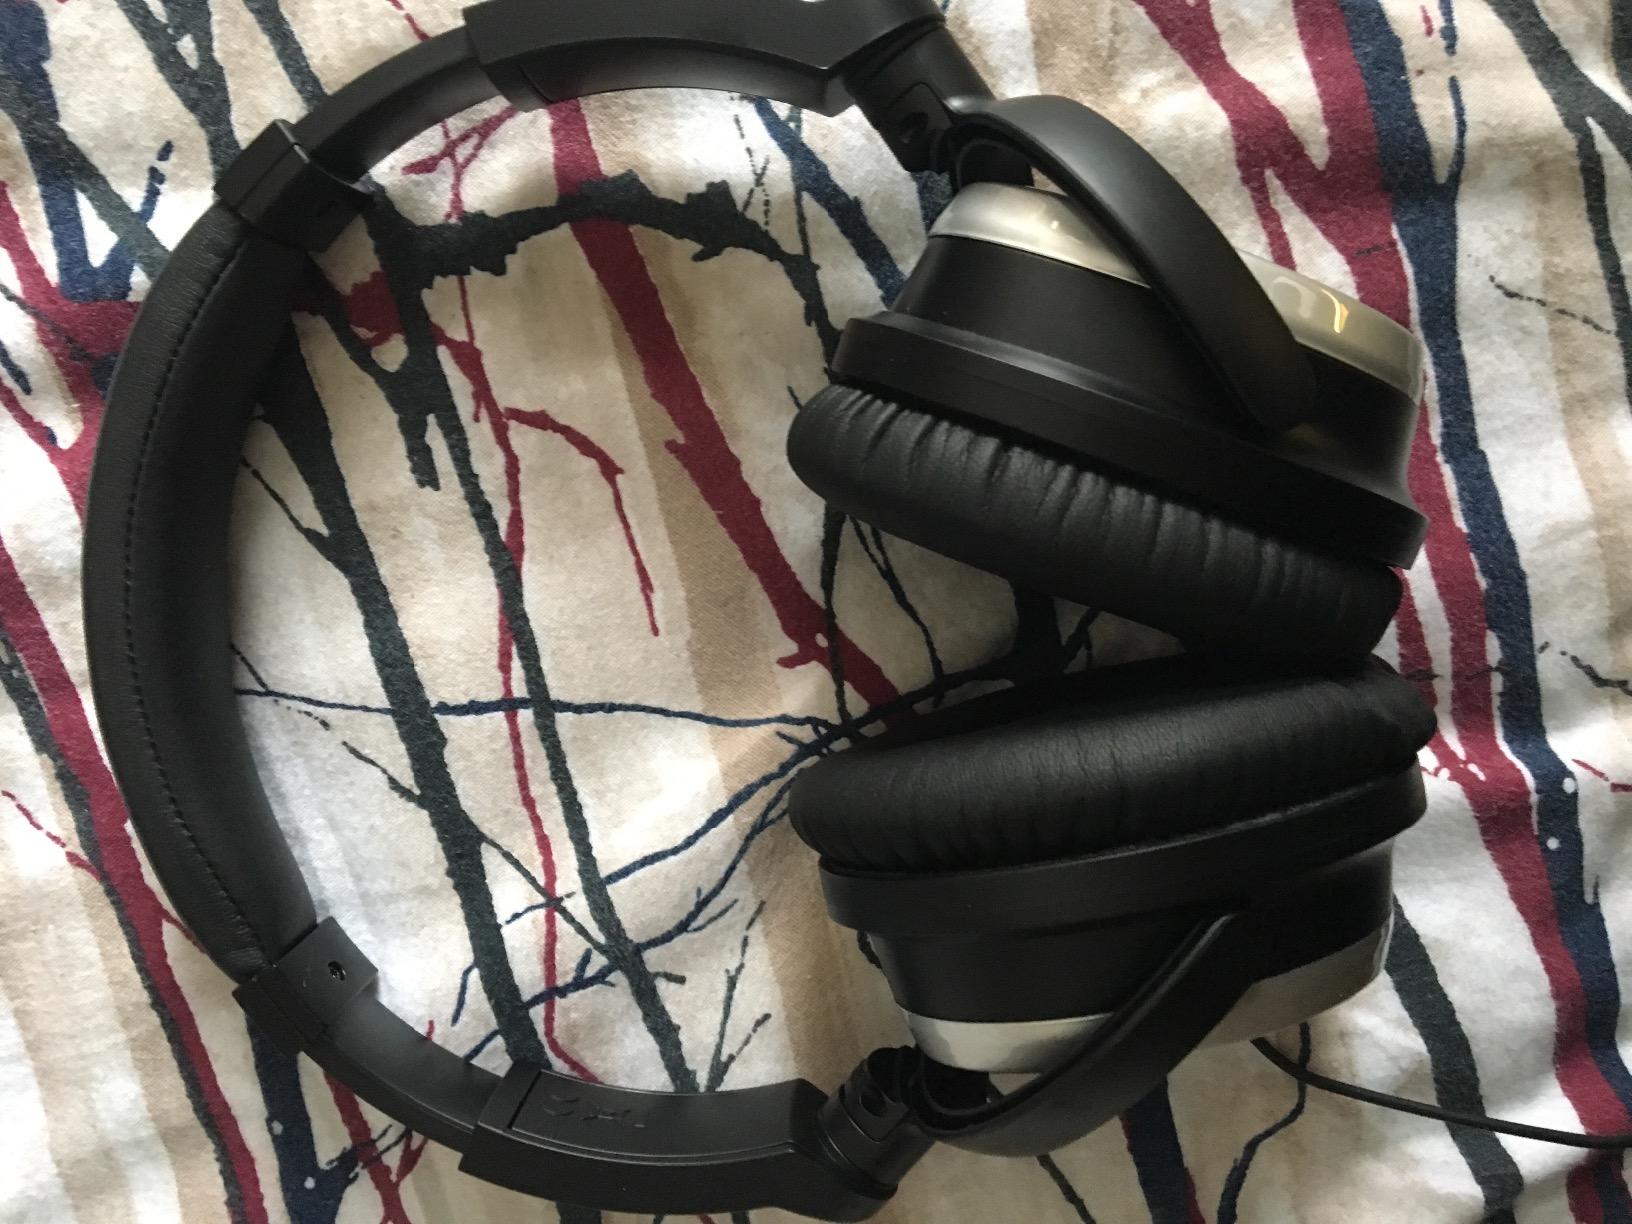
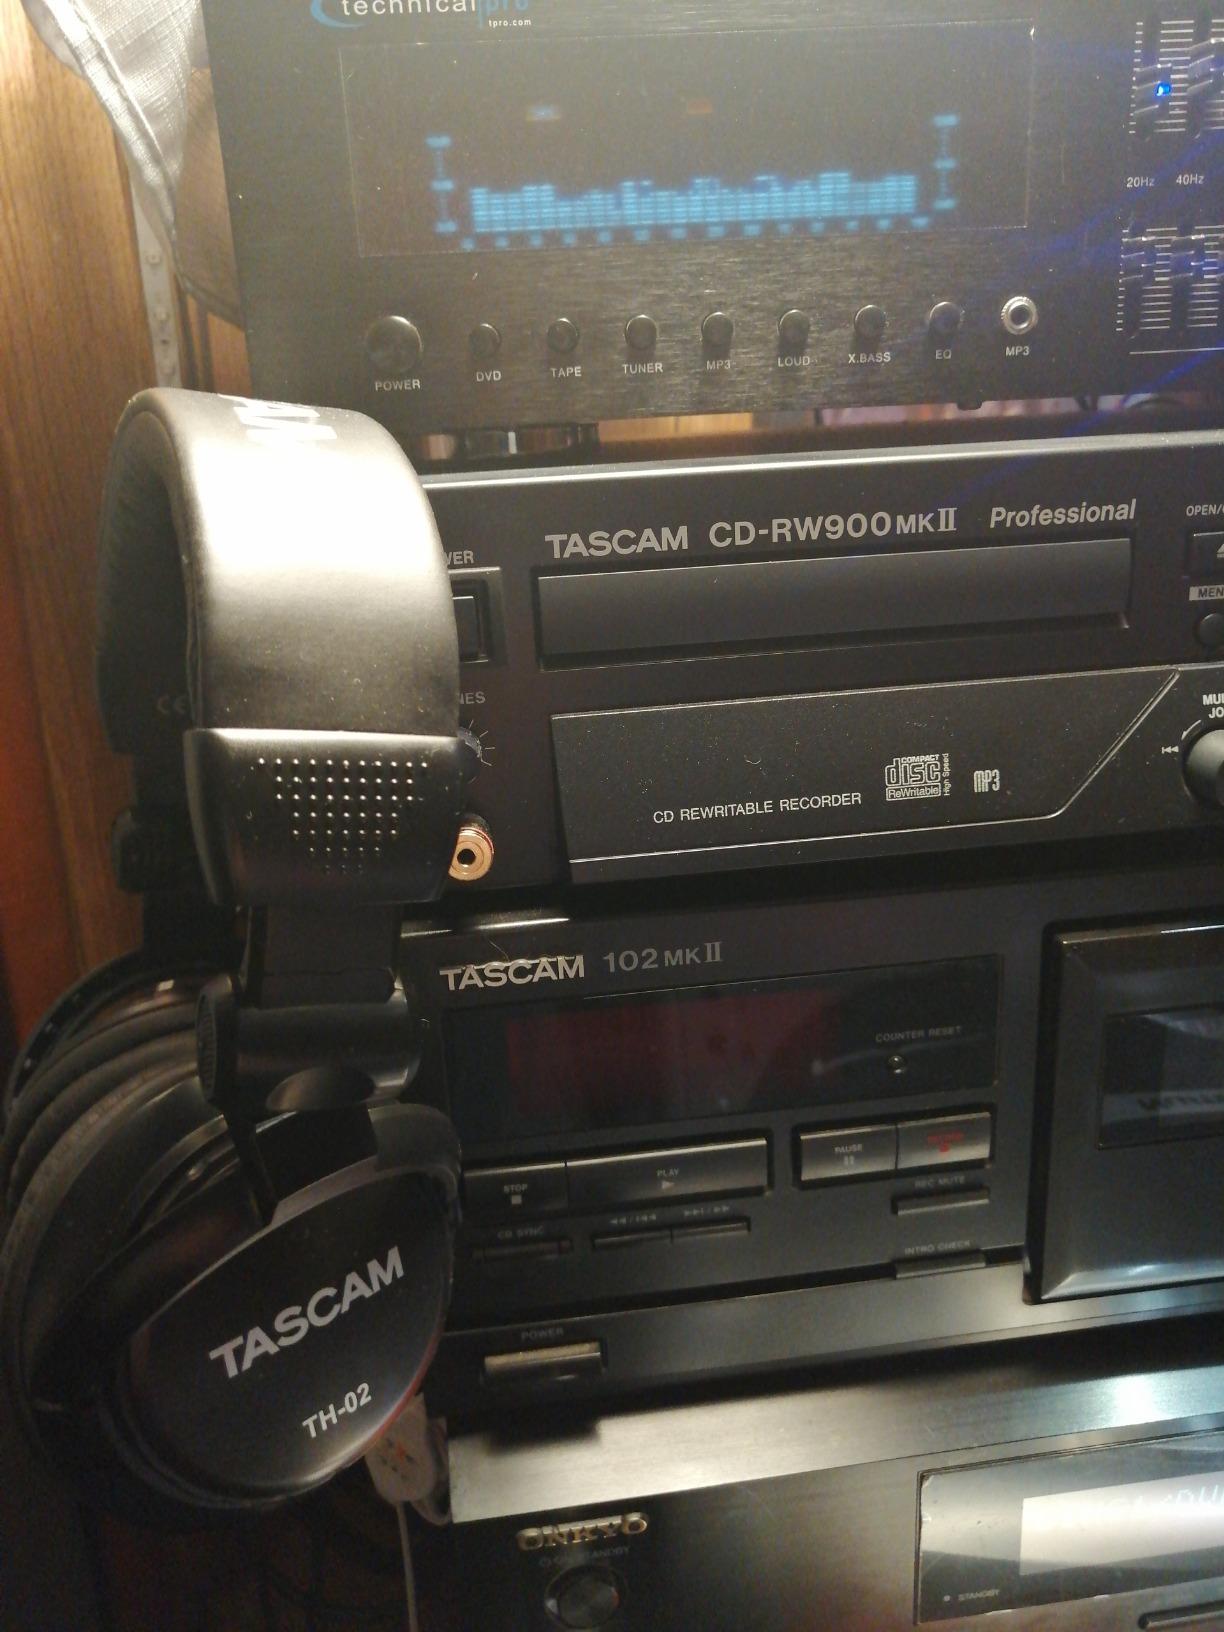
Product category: headphones
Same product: no